Chiswick Asylum

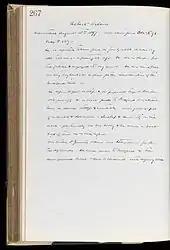
Case notes of Robert Wilson, a patient of Manor House Asylum, 1892-1907. Wellcome L0050073

In 1852, the Chartist leader Feargus O'Connor MP was declared insane after a scene in the House of Commons, and confined to Chiswick Asylum, where he remained until 1854, and died in 1855. Harriet Mordaunt spent much of her later life in the asylum.